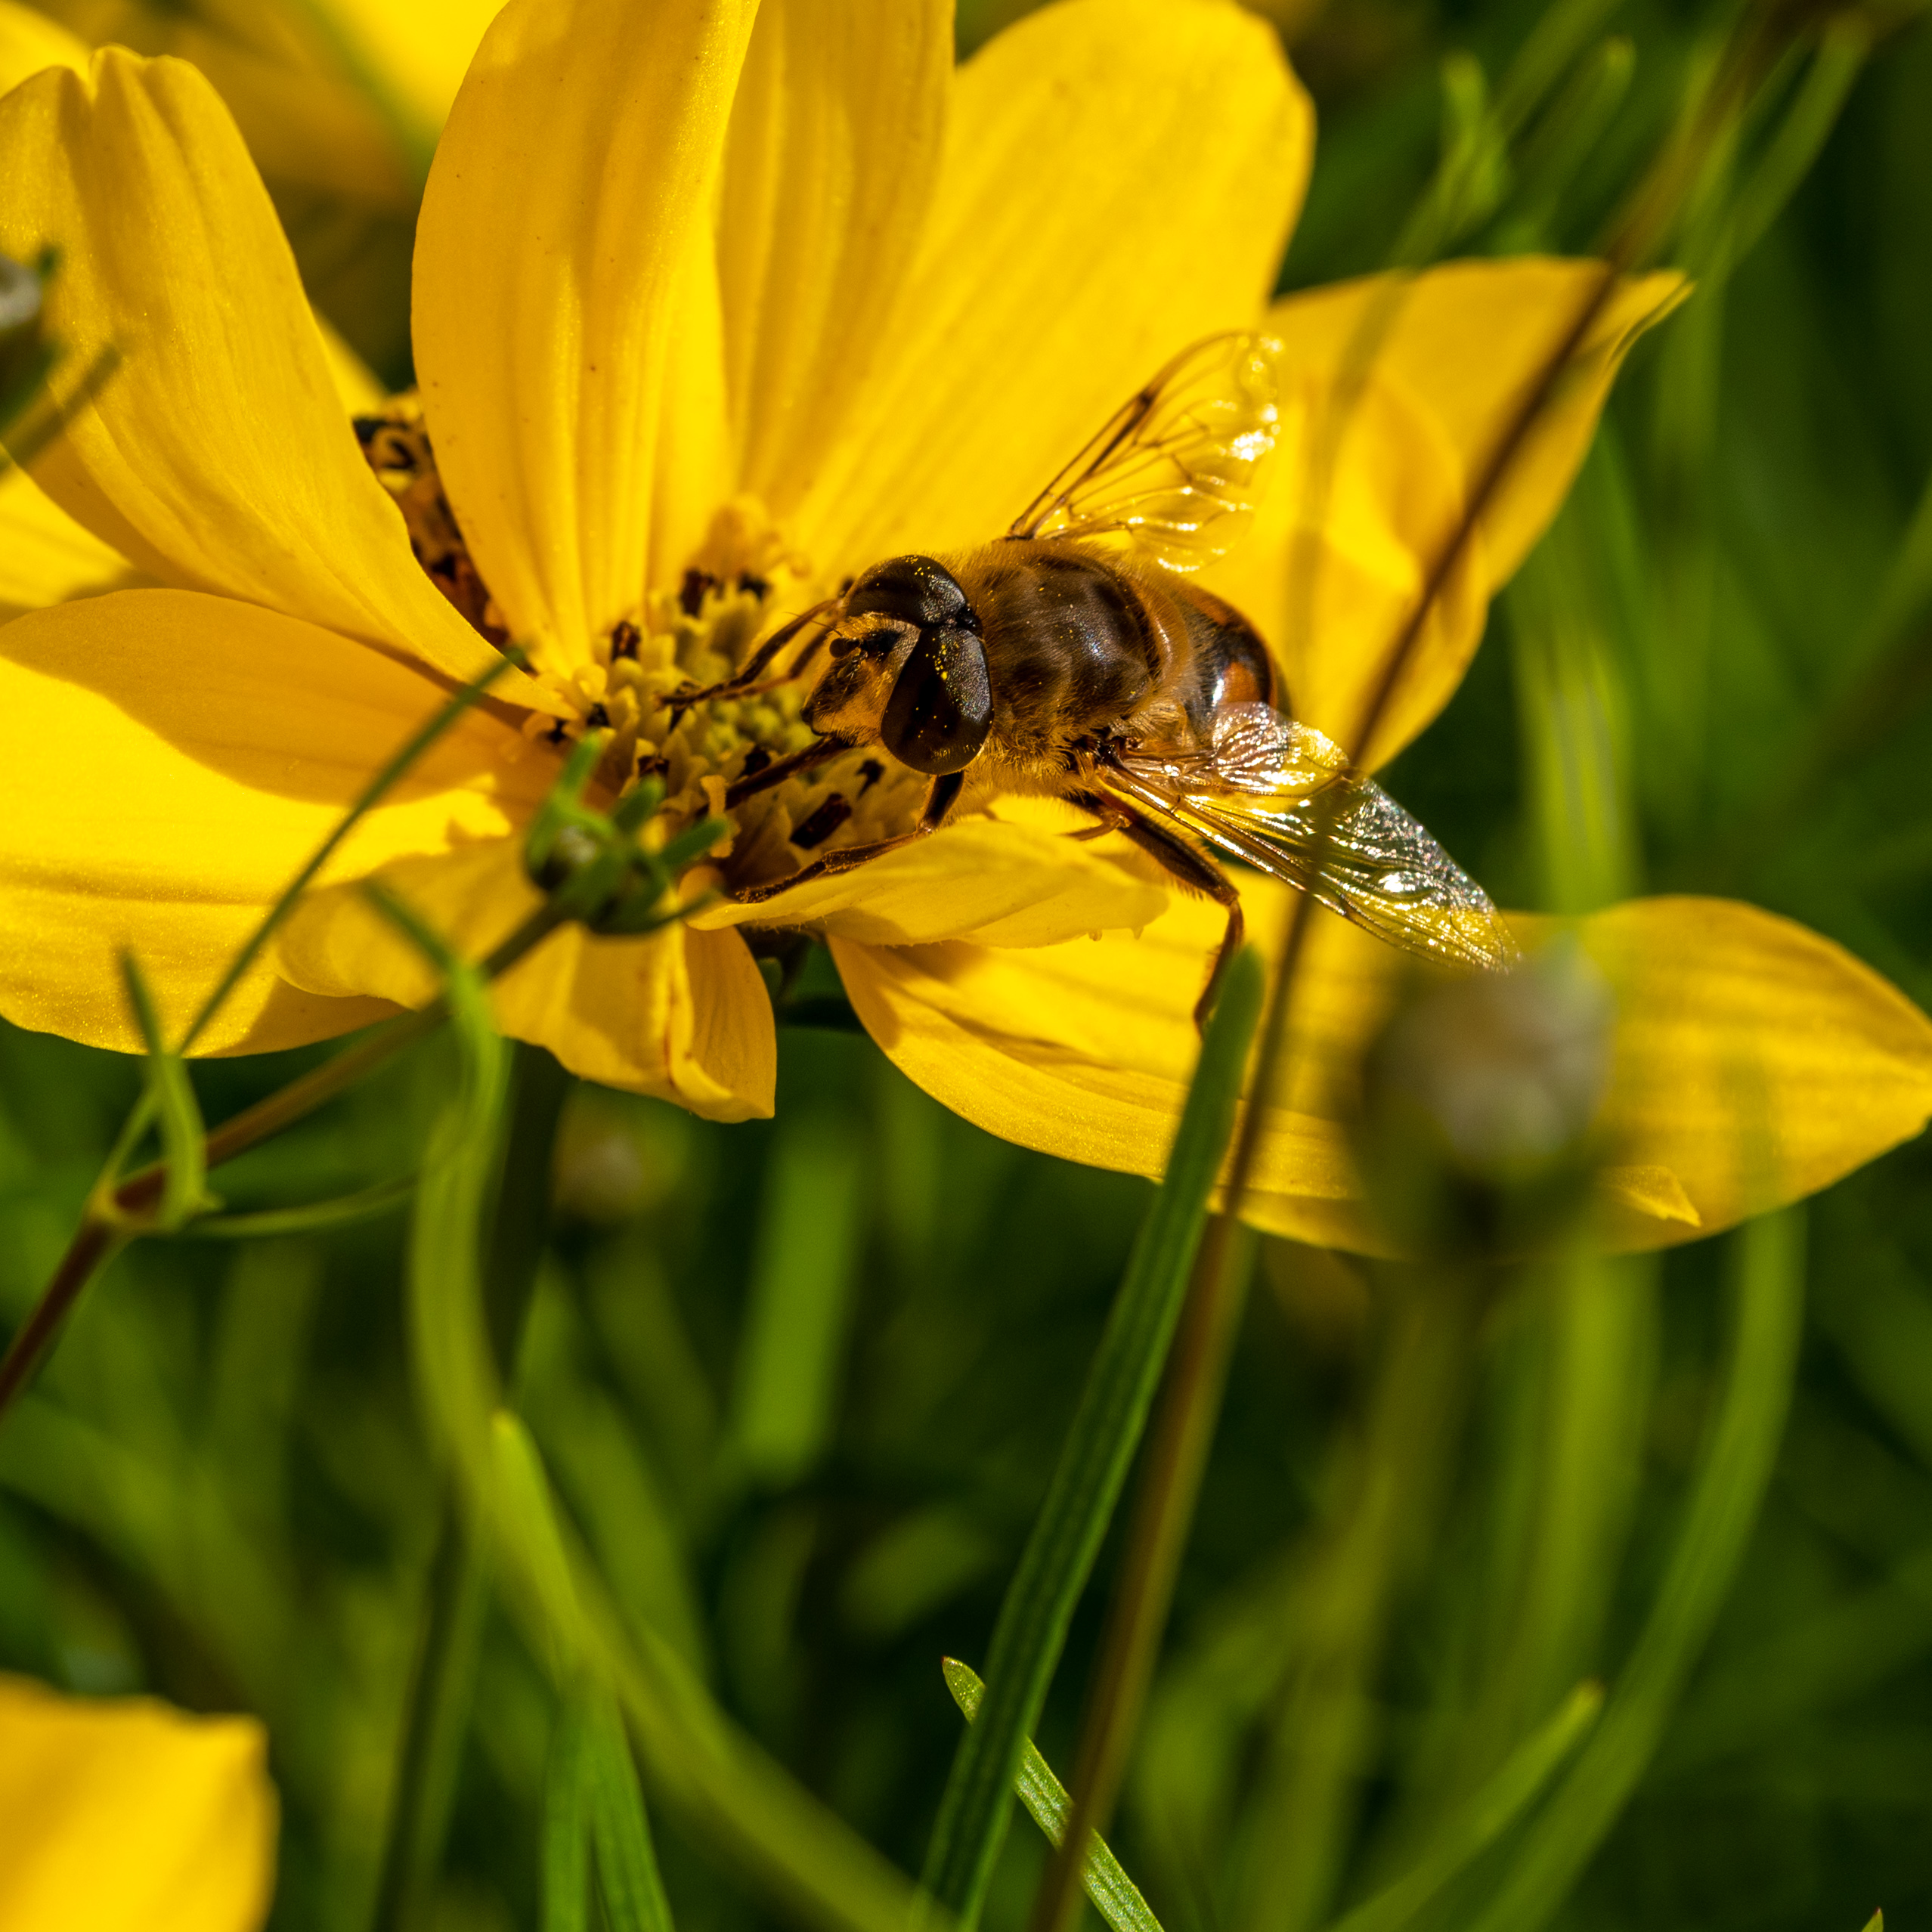
bee, flower, yellow, macro, insect, honeybee, pollen, membrane winged insect, plant, pollinator, Megachilidae, close up, flowering plant, macro photography, pest, invertebrate, hoverfly, nectar, petal, fly, bee pollen, wildflower, wildlife, tachinidae, arthropod, plant stem